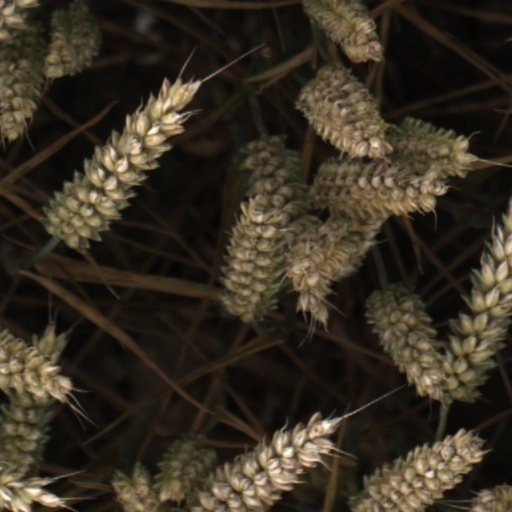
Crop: wheat